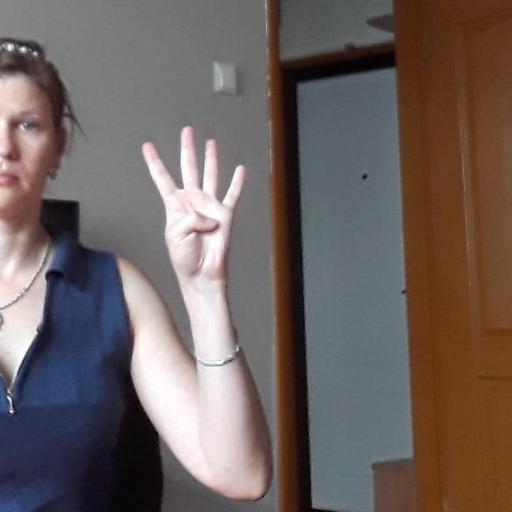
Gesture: four